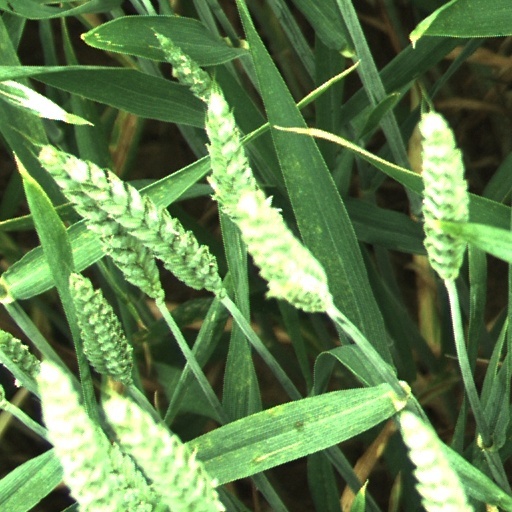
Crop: wheat